Don Juan Tenorio

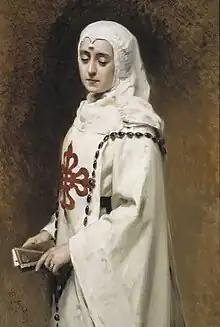
Raimundo Madrazo, María Guerrero in the role of Doña Inés, who has just found a love letter from Don Juan, hidden in the pages of a book.

In the first part of the drama, the protagonist is still the demonic rake described by de Molina (he is called a demon and even Satan himself on more than one occasion). The story begins with Don Juan meeting Don Luis in a crowded wine shop in Seville so that the two can find out which of them has won the bet that they made one year ago: each expected himself to be able to conquer more women and kill more men than the other. Naturally, Don Juan wins on both counts. People in the crowd ask him if he is not afraid that someday there will be consequences for his actions, but Don Juan replies that he only thinks about the present.